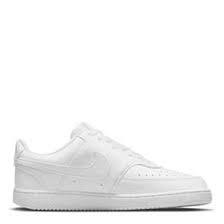
Label: Sneaker